Dumuzid

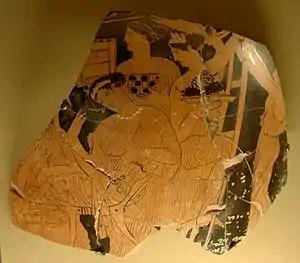
Fragment of an Attic red-figure wedding vase ( 430-420 BC), showing women climbing ladders up to the roofs of their houses carrying "gardens of Adonis"

The cult of Ishtar and Tammuz may have been introduced to the Kingdom of Judah during the reign of King Manasseh and the Old Testament contains numerous allusions to them. mentions Tammuz by name: "Then he brought me to the door of the gate of the Lord's house which was toward the north; and, behold, there sat women weeping for Tammuz. Then said he unto to me, 'Hast thou seen this, O son of man? turn thee yet again, and thou shalt see greater abominations than these."